Renewable Energy Zones

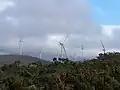
Wind farm in Mount Emerald, Far North Queensland. The Mount Emerald Wind Farm sits within the proposed Far North Queensland REZ.

Renewable Energy Zones (REZs) are areas designated by the Australian government for large-scale deployment of renewable energy infrastructure. The goal of REZs is to co-locate renewable energy infrastructure and investment within Australia's National Electricity Market (NEM), reducing the overall costs of electricity generation and transmission. The New South Wales government describes REZs as "the equivalent of modern-day power stations", combining generators, storage, and high-voltage transmission.